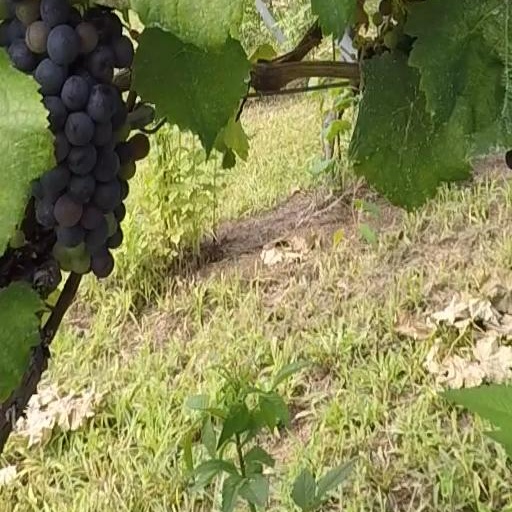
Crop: grape